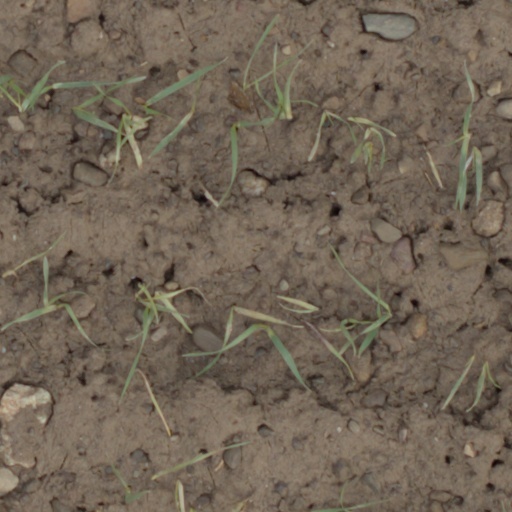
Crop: wheat